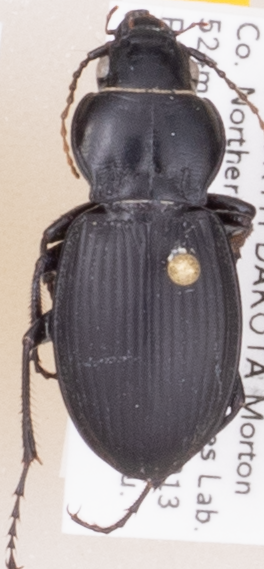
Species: Cyclotrachelus torvus
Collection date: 2019-07-23
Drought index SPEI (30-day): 1.064
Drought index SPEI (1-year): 1.16
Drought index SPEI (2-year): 1.28